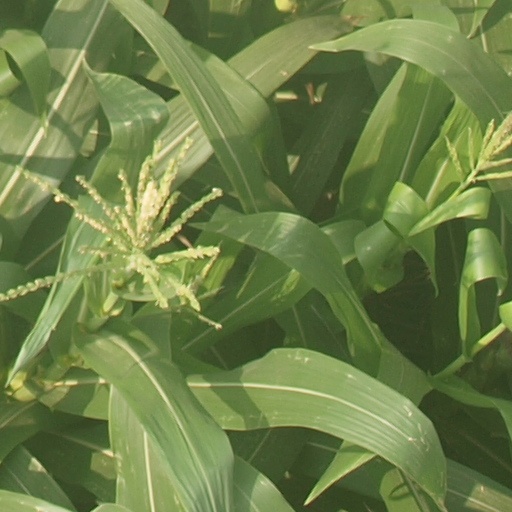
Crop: maize; corn